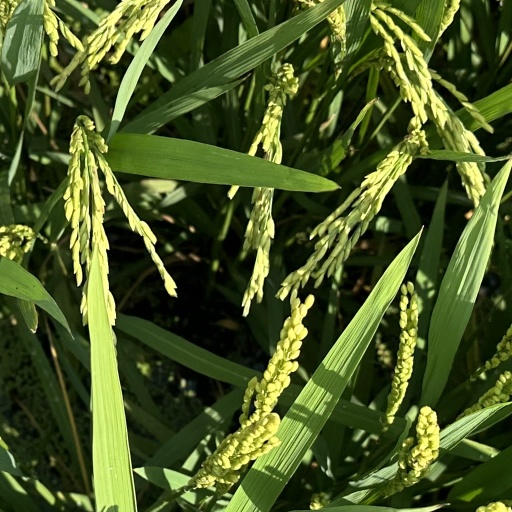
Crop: rice